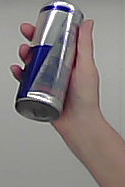
Product: redbull_energydrink